Alexei Navalny

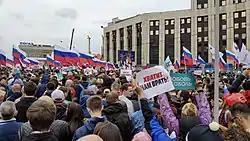
Rally for right to vote in Moscow (10 August 2019)

The coalition claimed to have collected enough citizens' signatures for registration in the four regions it originally aimed for. However, in one region, the coalition would declare some signatures and personal data have been altered by malevolent collectors; signatures in the other regions have been rejected by regional election commissions. In Novosibirsk Oblast, some election office staff went on a hunger strike, which was abandoned almost two weeks since its inception, when Khodorkovsky, Navalny, and Kasyanov publicly advised to do so. Сomplaints have been issued to the Central Election Commission of Russia, after which the coalition has been registered as a participant in a regional election in one of the three contested regions, Kostroma Oblast. According to a source of "Gazeta.ru" "close to the Kremlin", the presidential administration saw coalition's chances as very low, yet was wary, but the restoration in one region occurred so PARNAS could "score a consolation goal". According to the official election results, the coalition scored 2% of votes, not enough to overcome the 5% threshold; the party admitted the election was lost.